Adventures of Don Juan

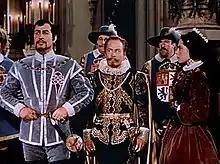
Left to right: Robert Douglas, Romney Brent and Viveca Lindfors in the film trailer.

Warner Bros had a big box office hit in the 1920s with "Don Juan" (1926) starring John Barrymore.